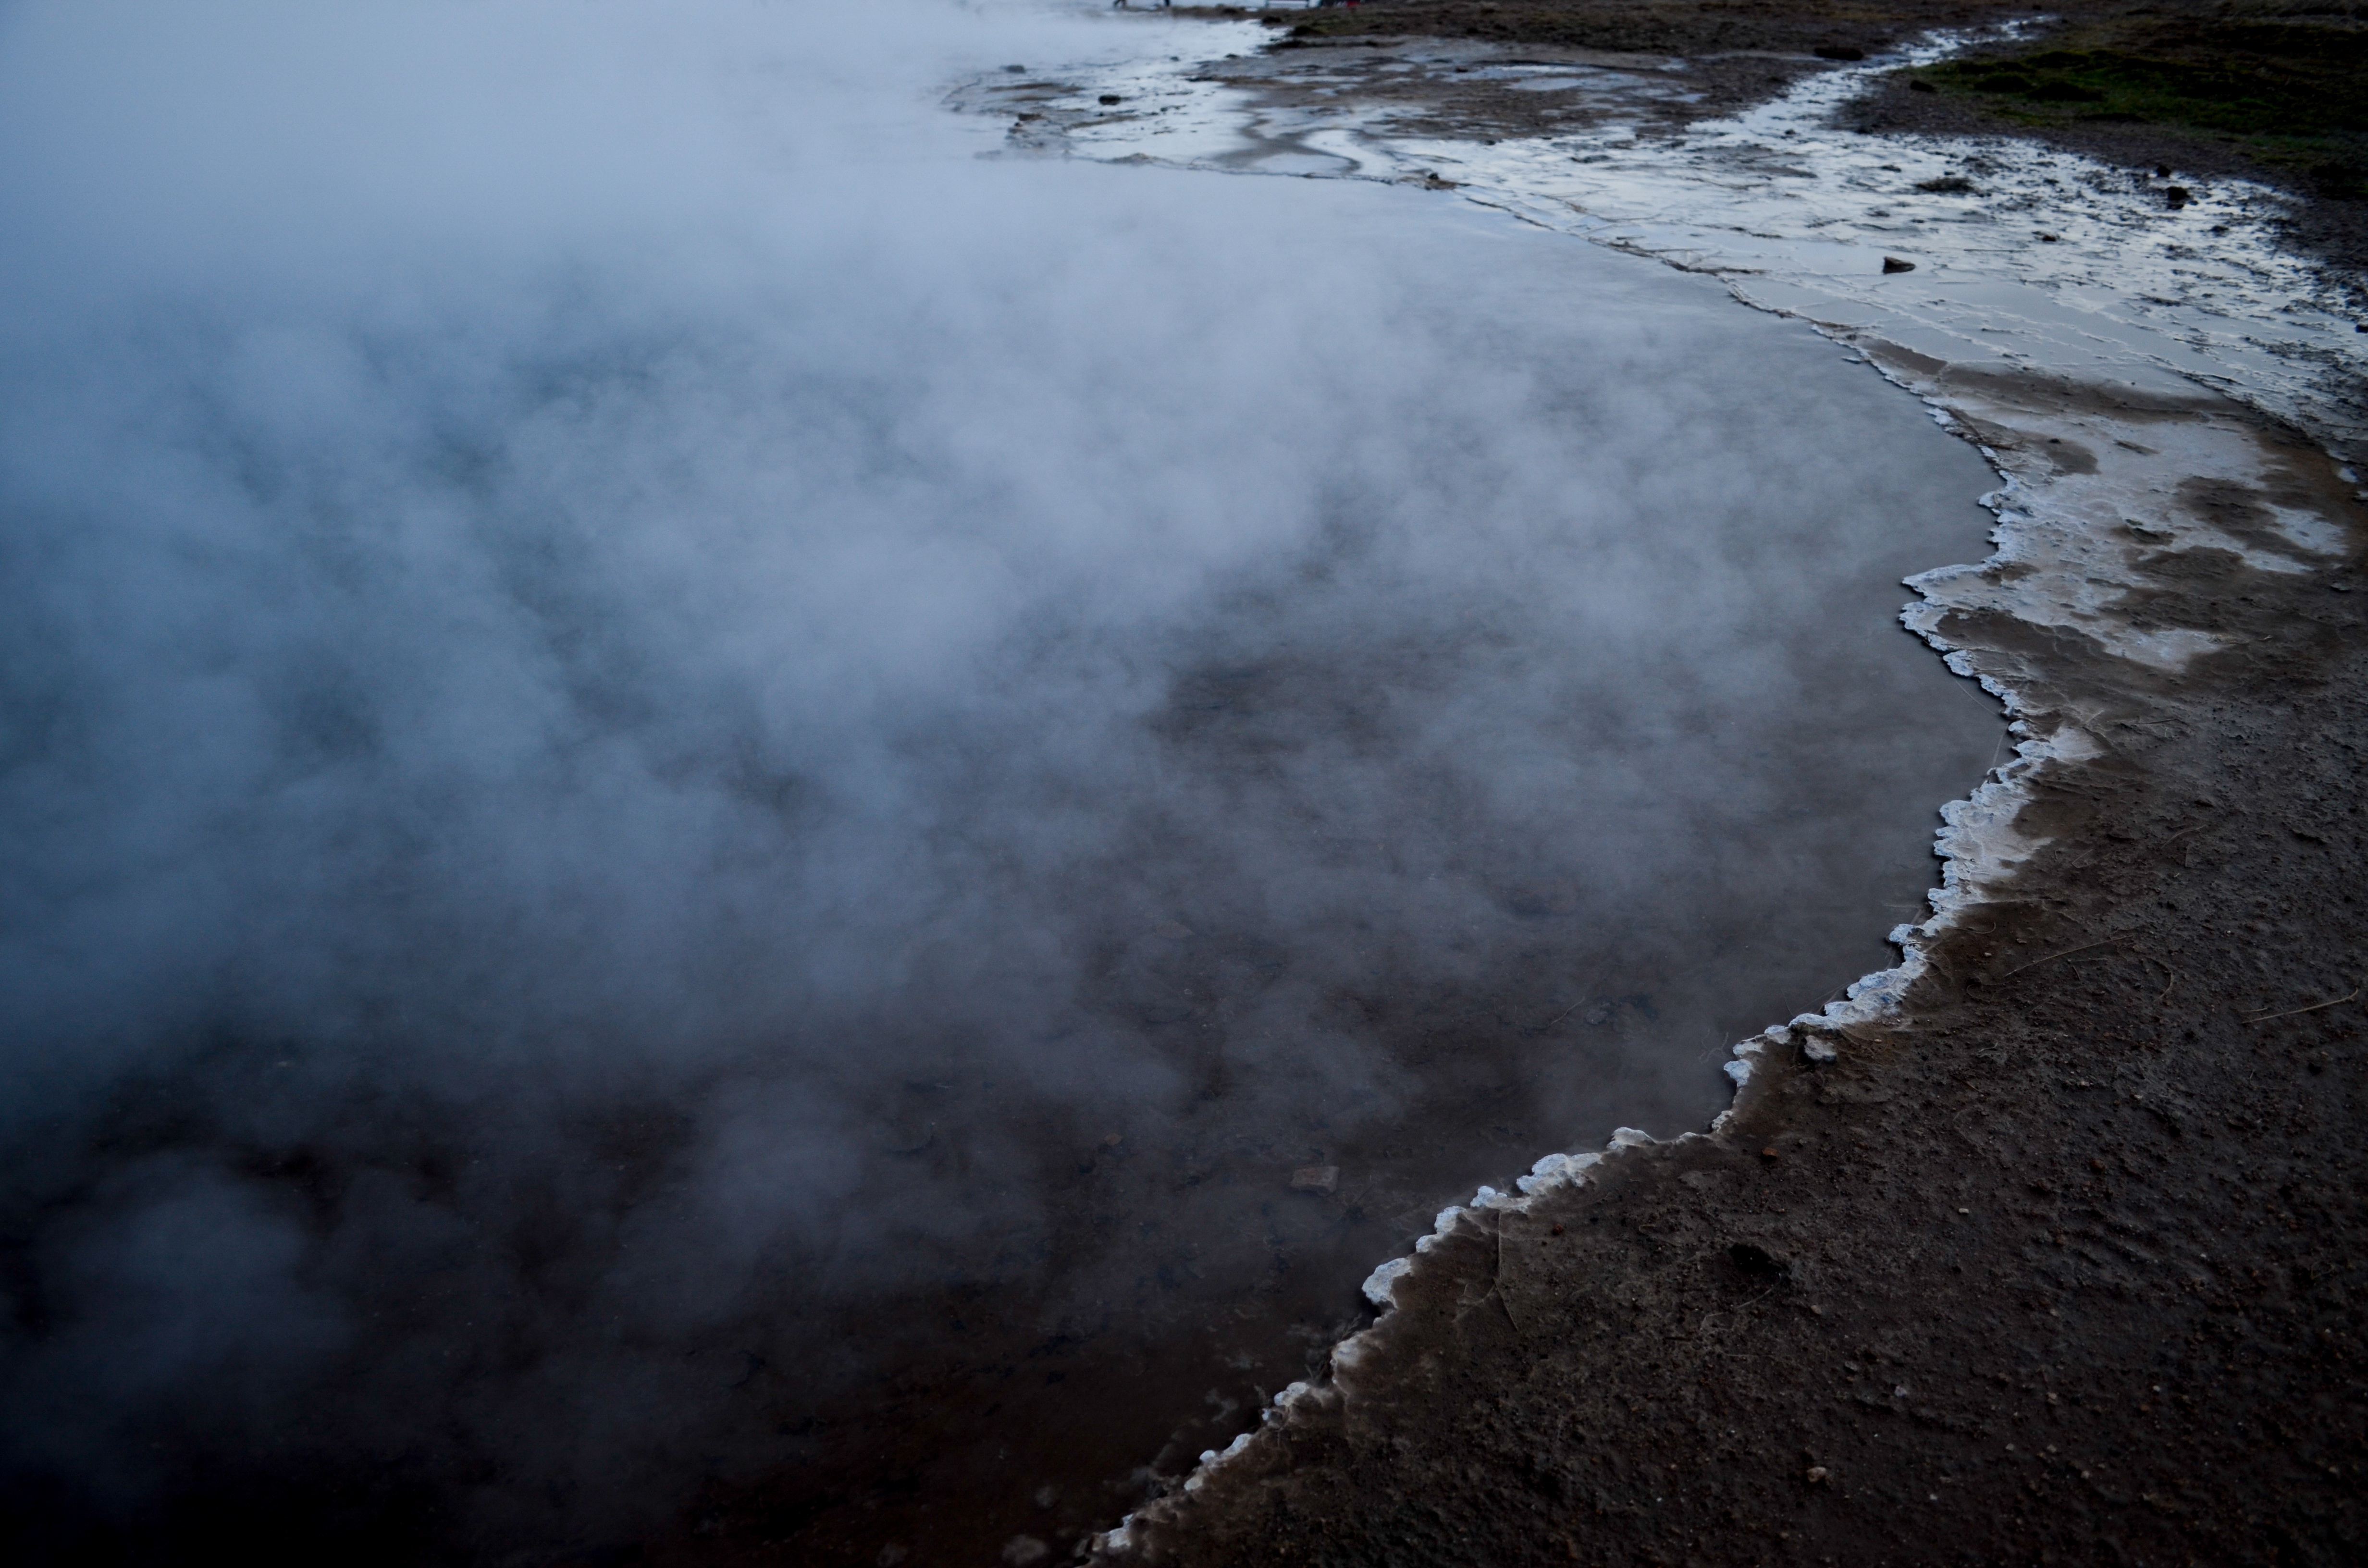
sea, coast, nature, ocean, mountain, cloud, wave, body of water, atmospheric phenomenon, geological phenomenon, wind wave